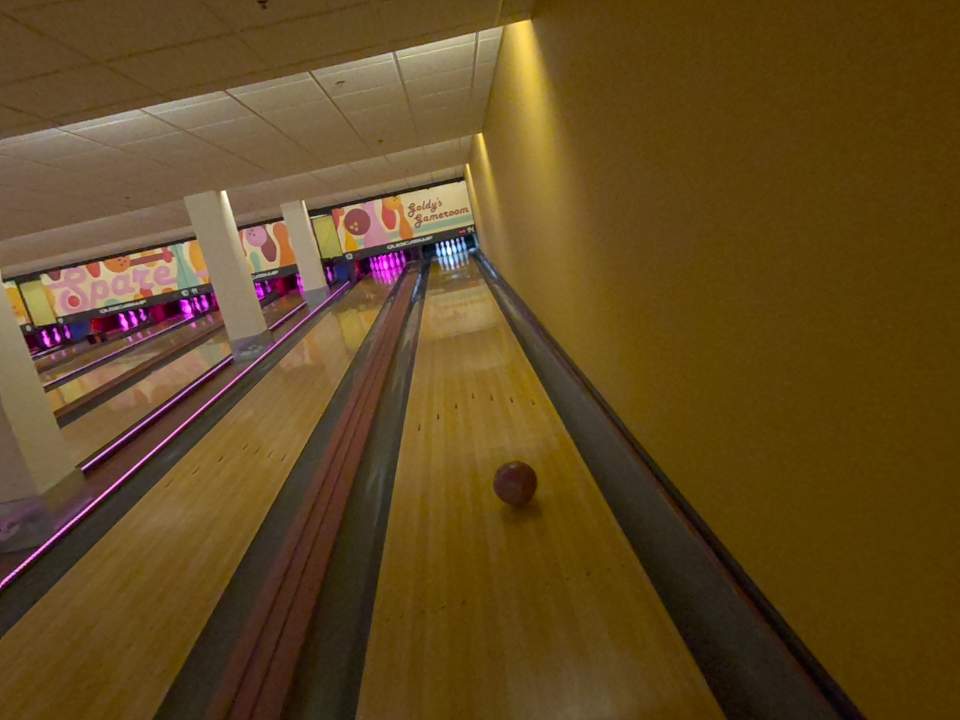
Object: bowling_ball